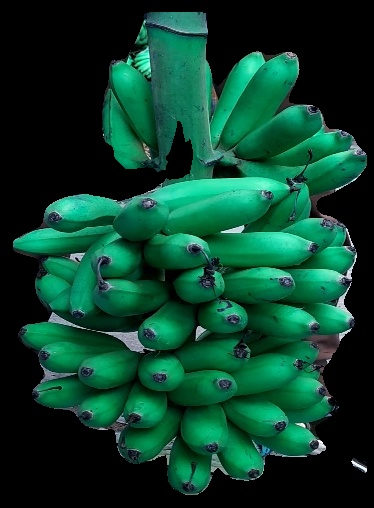
Variety: rasbale
Grade: grade1